Khao Phra Tamnak

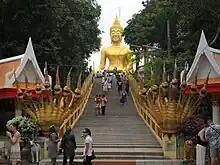
The tall Big Buddha statue in the Wat Phra Yai temple (built in the 1940s), Phra Tamnak Hill. The statue was built in 1977.

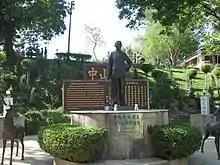
Monument of Dr. Sun Yat-sen in the park at Taoist temple Wang Sam Sien, Phra Tamnak Hill

Phra Tamnak Hill or Pratumnak Hill is a spot for fitness and beach leisure. Under the patronage of His Royal Majesty Bhumibol Adulyadej, it has an impact on the development and rise of sailing, yacht racing, and sea sports.